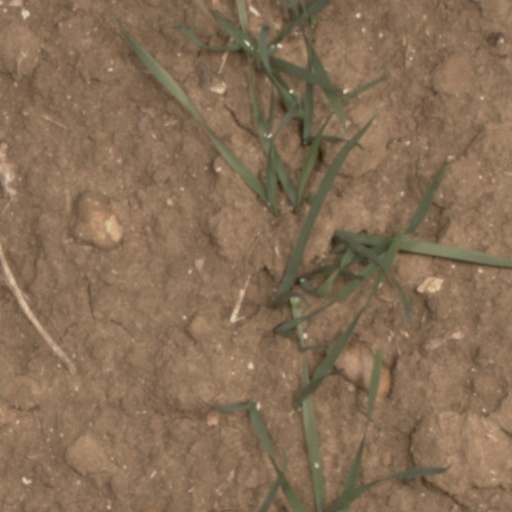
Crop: wheat